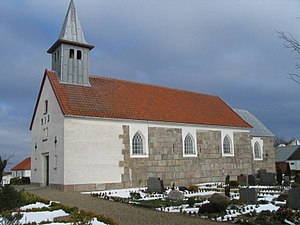
Brorstrup Kirke
Brorstrup Kirke
Brorstrup Kirke ligger i landsbyen Brorstrup, ca. 10 km sydøst for Aars og er en romansk kirke fra 1200-tallet.